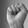
ASL letter: S